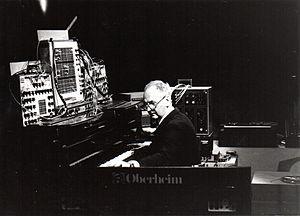
Jean-Étienne Marie est un compositeur français de musique contemporaine, né le 22 novembre 1917 à Pont-l'Évêque et mort le 25 décembre 1989.